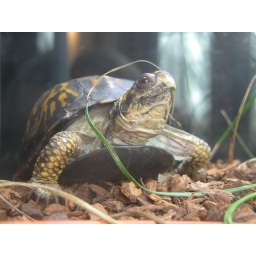
This Eastern box turtle lives in the Highbanks nature center.